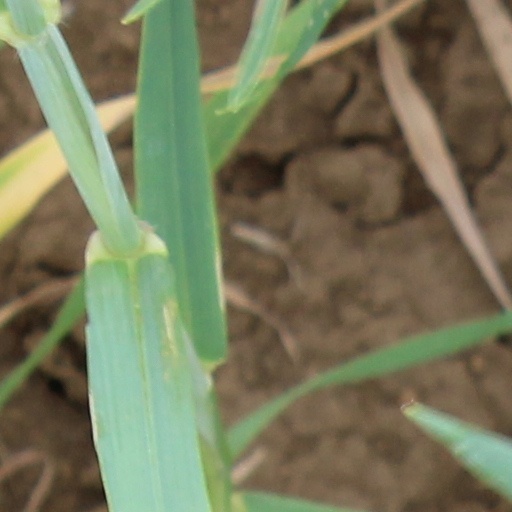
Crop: wheat